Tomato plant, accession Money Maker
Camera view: vertical (180 deg); turntable rotation: 240 degrees
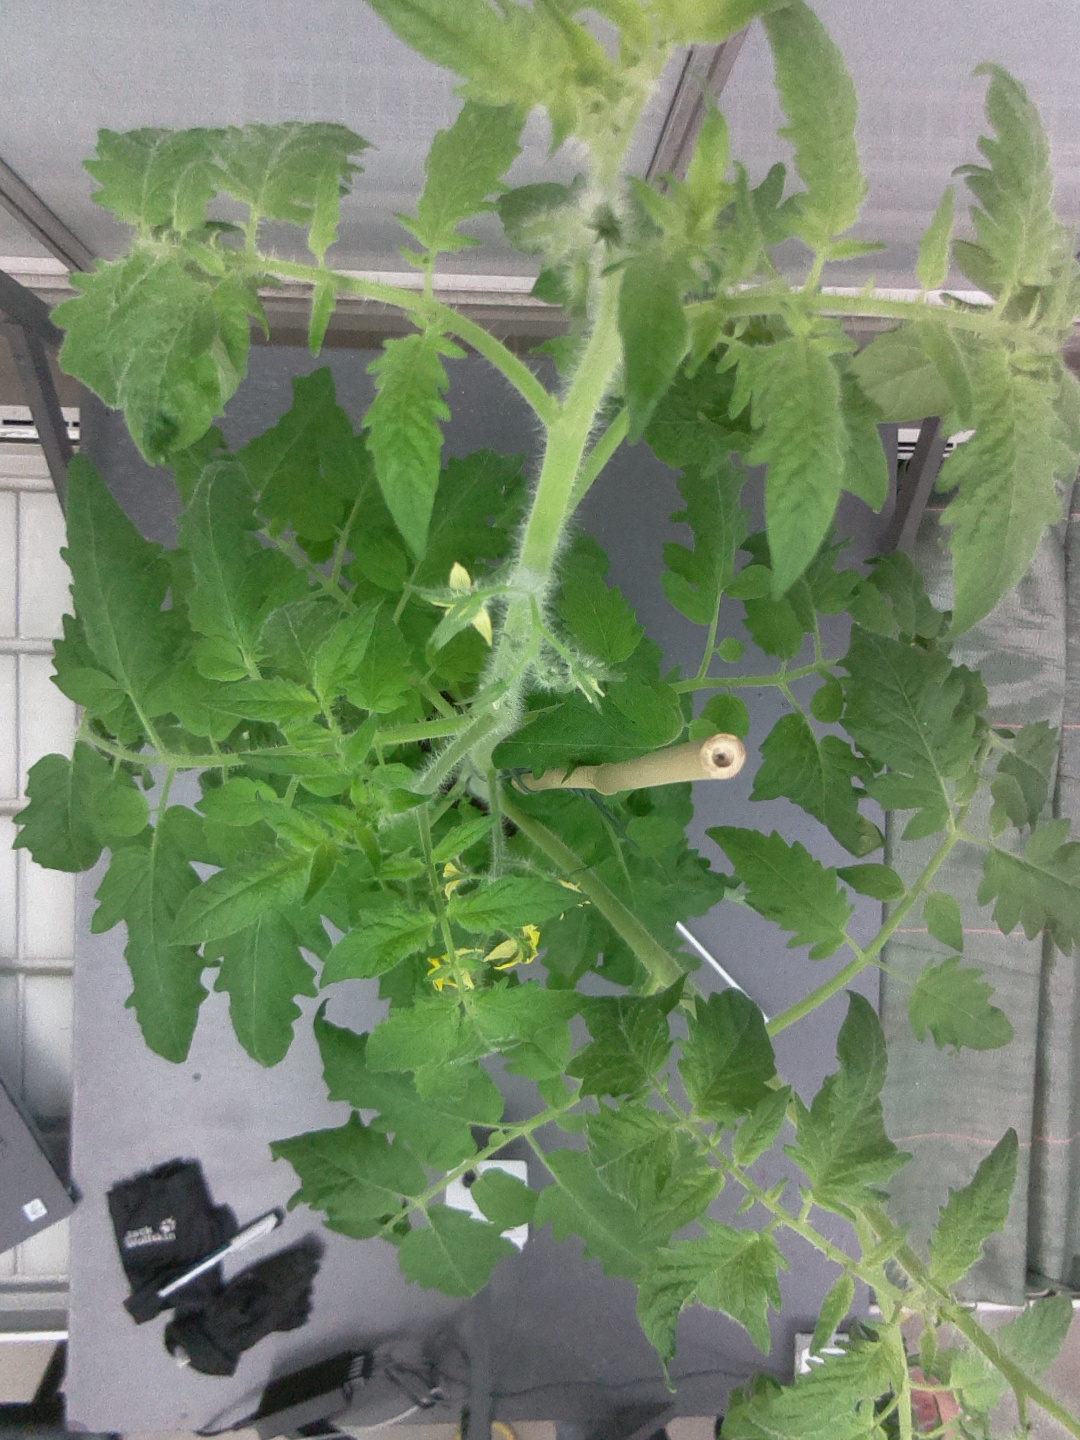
BBCH growth stage 61: 10%-20% of flowers open